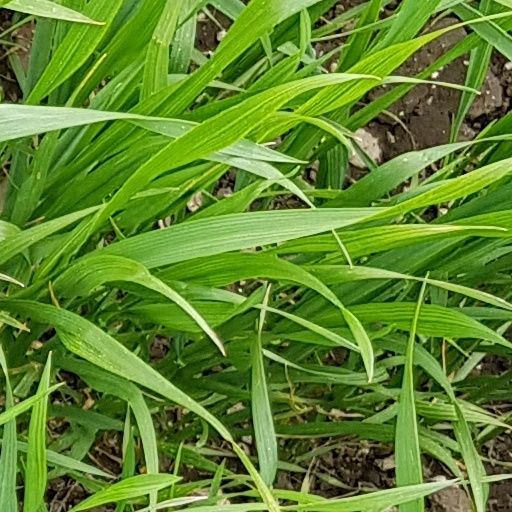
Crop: wheat